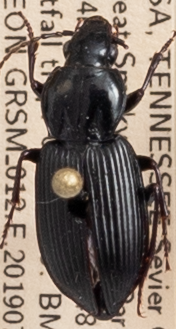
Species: Pterostichus mutus
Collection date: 2019-07-09
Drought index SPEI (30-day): -0.24
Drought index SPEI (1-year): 2.09
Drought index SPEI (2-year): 2.09